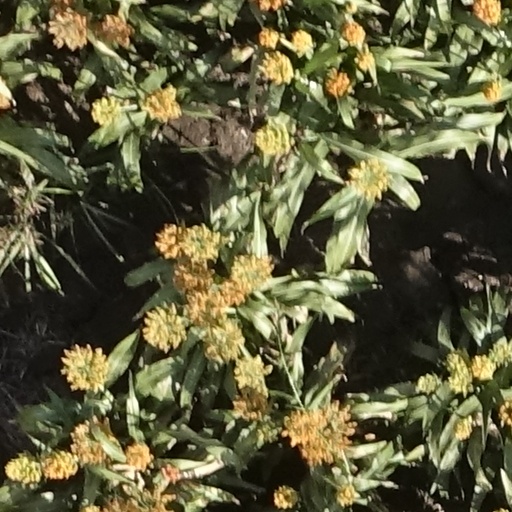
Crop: sorghum